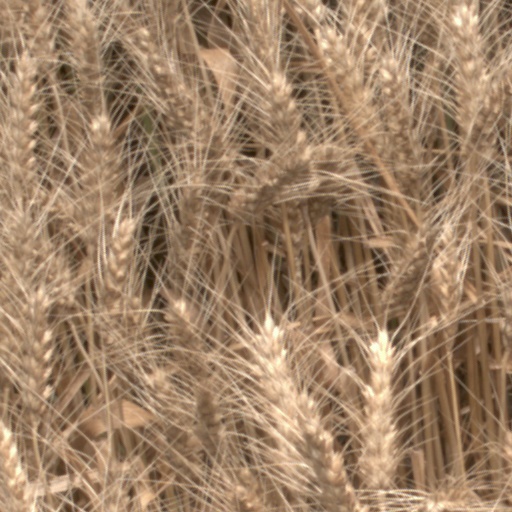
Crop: wheat